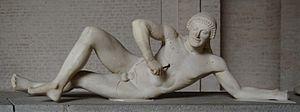
Guerrier troyen tombé, figure W-VII du fronton ouest du temple d'Aphaia, v. 505-500 av. J.-C.